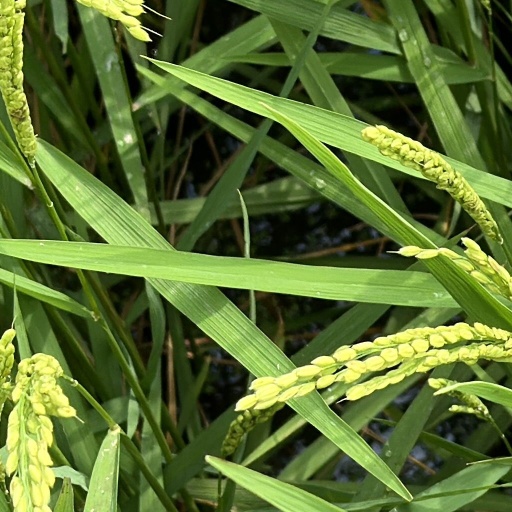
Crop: rice